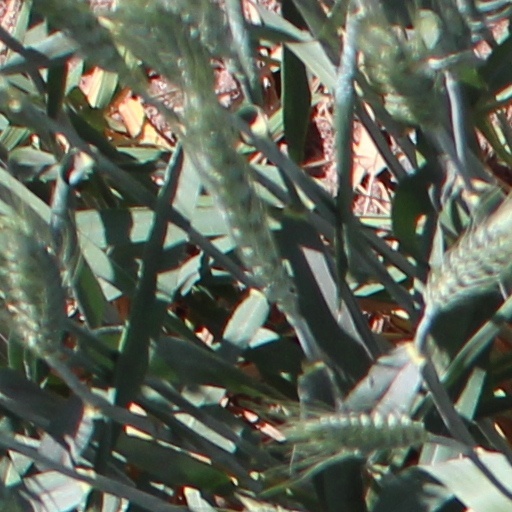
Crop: wheat